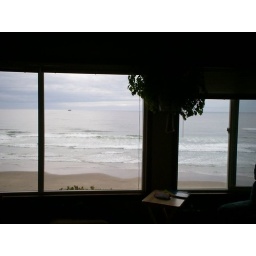
The view from the beach house in Newport